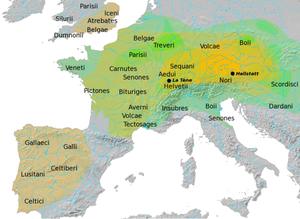
Les Belges correspondent aux populations qui occupaient la Gaule septentrionale, entre la Manche et la rive gauche du Rhin, au nord de la Seine, au moins depuis le troisième siècle avant Jésus-Christ. Ils ont également colonisé des territoires sur l'île de Bretagne et en Irlande. Actuellement, les Belges désignent les habitants de la Belgique.
Même si le département français de Vaucluse ne fut créé que le 25 juin 1793, l'histoire du territoire qu'il recouvre est riche et beaucoup plus ancienne.
Les raids gaulois en Italie font suite à l'installation des Celtes dans la plaine du Pô où ils repoussent les Étrusques et les Ombriens entre la deuxième partie du VIᵉ siècle av. J.-C. et les premières années du IVᵉ siècle av. J.-C. S'ensuivent un certain nombre de raids en Italie, notamment en Étrurie, tout au long du IVᵉ siècle av. J.-C., dont le premier est connu pour avoir mené au sac de Rome de 390 av. J.-C. par les Sénons de Brennos.
La culture de Hallstatt, ou culture hallstattienne, ou encore Hallstattien, est une culture archéologique du centre-ouest de l'Europe qui s'est développée entre environ 1200 et 500 av. J.-C. Elle précède la période de La Tène ou second âge du fer. Elle prend son origine au nord des Alpes sur la Tchéquie, la Bavière, et le nord de l'Autriche actuelles. Cette culture est généralement considérée par les historiens comme le berceau des peuples celtes.
Ledringhem est une commune française, située dans le département du Nord en région Hauts-de-France.
La Gaule, était une région de l'Europe de l'Ouest peuplée principalement par les celtes, les belges, les aquitains, les ligures et les ibères comprenant la France, le Luxembourg, la Belgique, la majeure partie de la Suisse, le nord de l'Italie, ainsi que des régions des Pays-Bas et d'Allemagne : la rive ouest du Rhin. Elle couvrait une superficie de 494 000 km². Archéologiquement, les Gaulois étaient porteurs des cultures de Hallstatt et de la Tène, qui s'étendaient à travers toute la Gaule, ainsi qu'à l'est de la Raetia, Noricum, Pannonia et le sud-ouest de la Germanie du Vᵉ siècle av. J.-C. au Iᵉʳ siècle av. J.-C. La Gaule tomba sous domination romaine au cours d'une période allant du IIᵉ siècle av. J.-C. au Iᵉʳ siècle av. J.-C. : la Gallia Cisalpina fut conquise en -203 et la Gallia Narbonensis en -123. La Gaule fut envahie après -120 par les Cimbres et les Teutons, qui furent à leur tour vaincus par les Romains en -103. Jules César conquit finalement les parties restantes de la Gaule dans ses campagnes de -58 à -51. Quant à l'Aquitaine césarienne, elle se différencie du reste de la Gaule par son assise linguistique basque-aquitaine.
Les Celtes ont constitué lors de la protohistoire européenne un groupe de populations indo-européennes parlant des langues celtiques et présentant une certaine unité culturelle, bien que les interactions culturelles de l'Europe celtique ancienne demeurent incertaines et controversées. Par ailleurs, la connaissance du processus de diffusion territoriale des anciennes populations celtiques reste à améliorer, en particulier quant à celles des Îles Britanniques et de la péninsule Ibérique.